Francisco el Matemático: Clase 2017

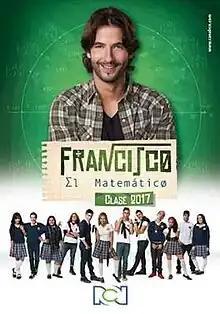

Francisco el Matemático: Clase 2017, is a Colombian television series that premiered on 13 February 2017 on RCN Televisión, and concluded on 2 June 2017. It is a sequel to the series of the same name that aired from 1999 to 2004. It stars Carlos Torres as the titular character.